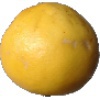
Label: white_grapefruit